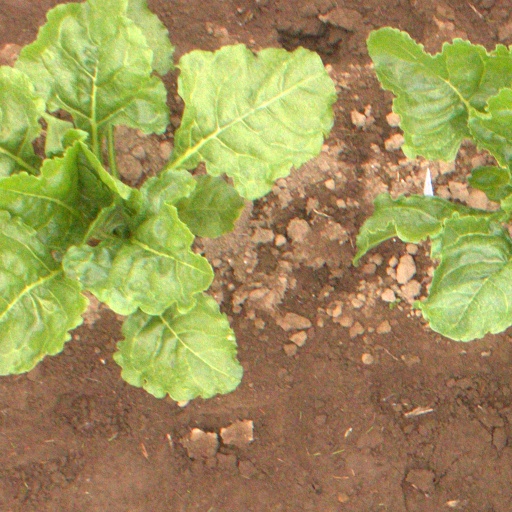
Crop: sugar beet